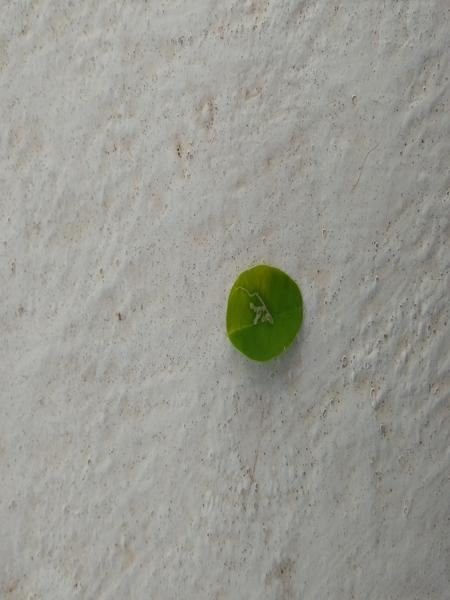
Plant: Drumstick